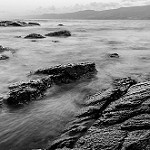
Label: B & W